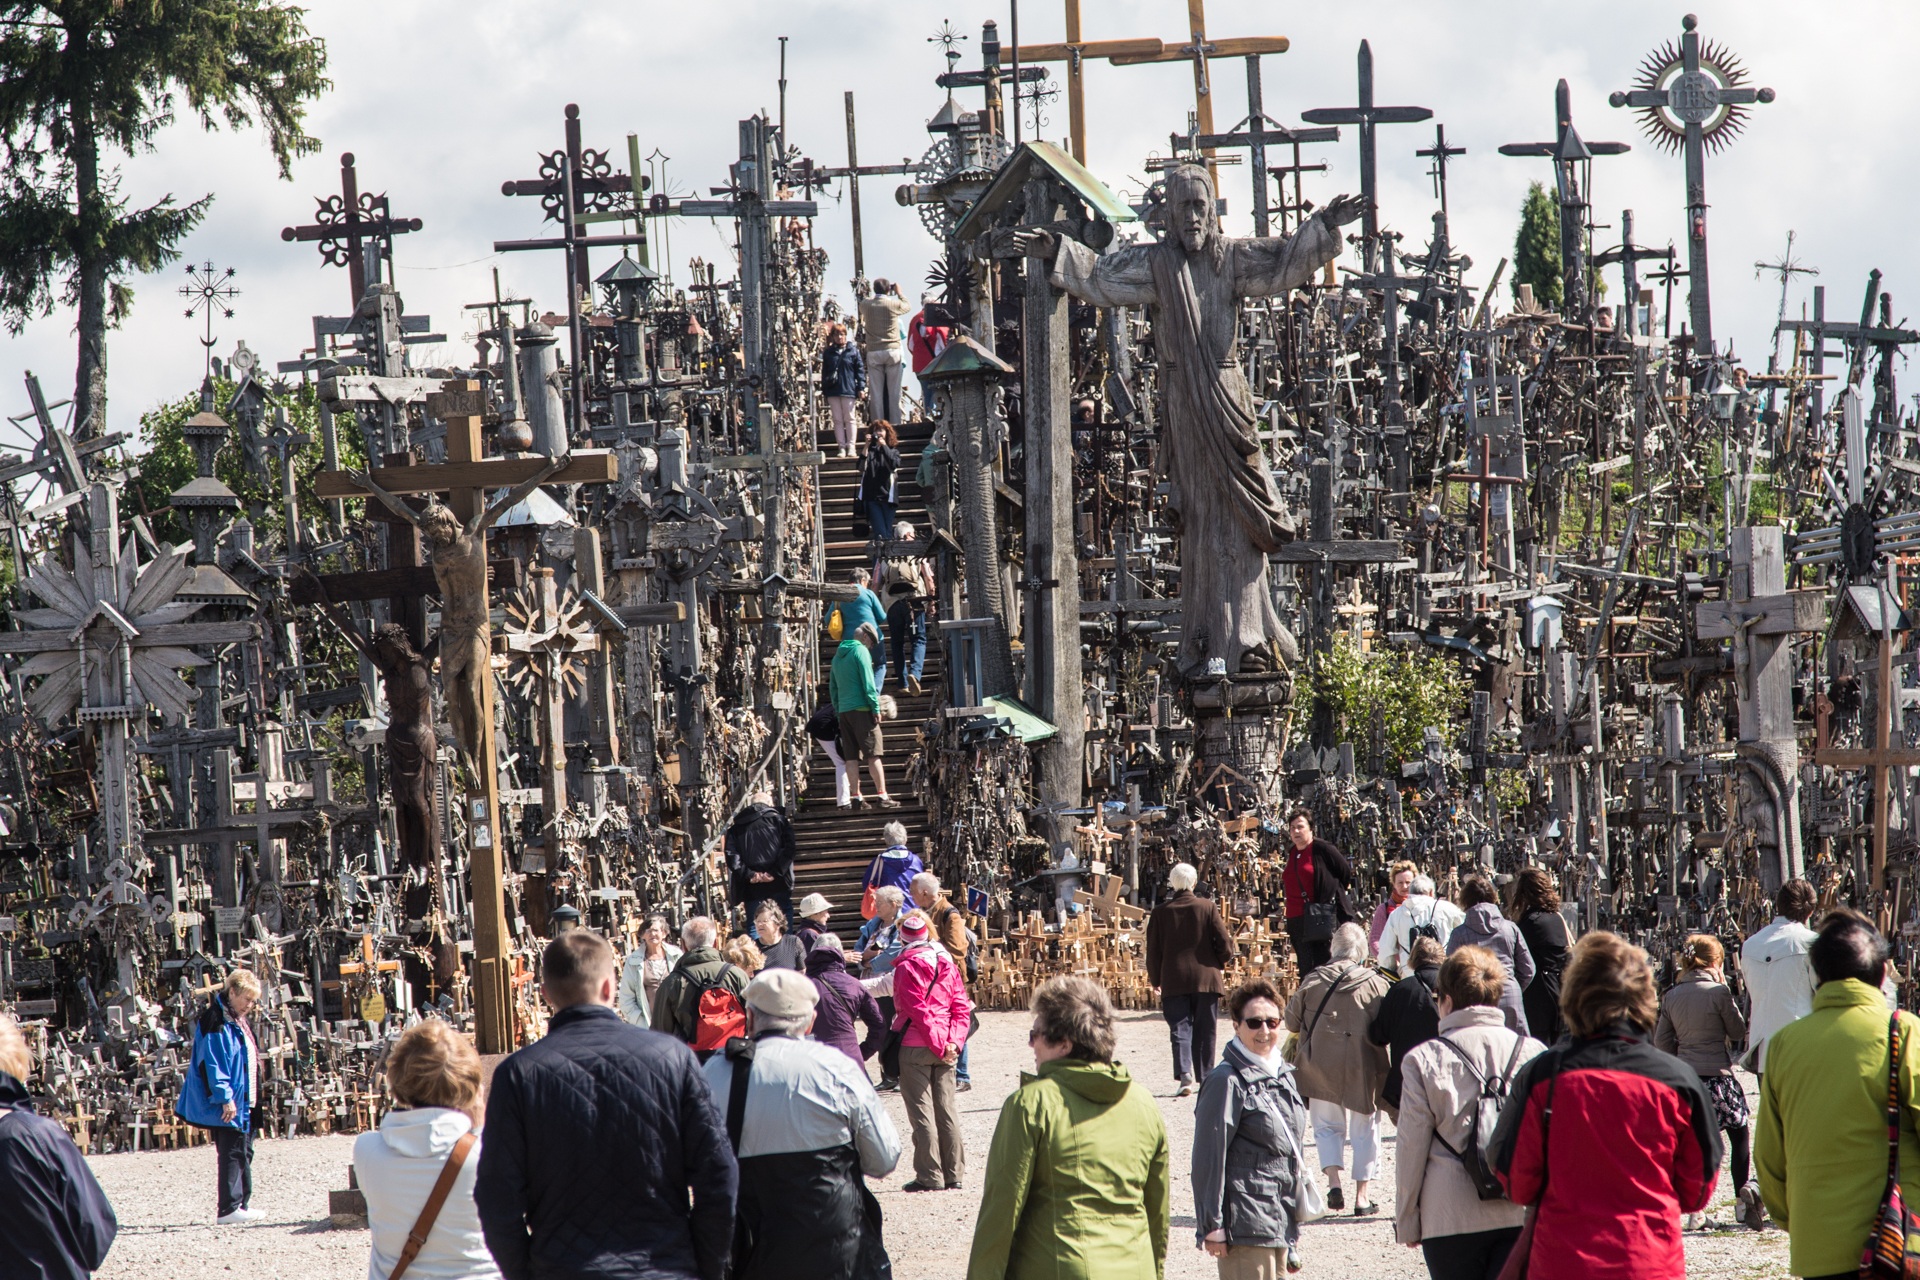
people, wood, crowd, symbol, cross, death, christ, memorial, faith, christianity, crucifixion, lithuania, siauliai, mountain of crosses